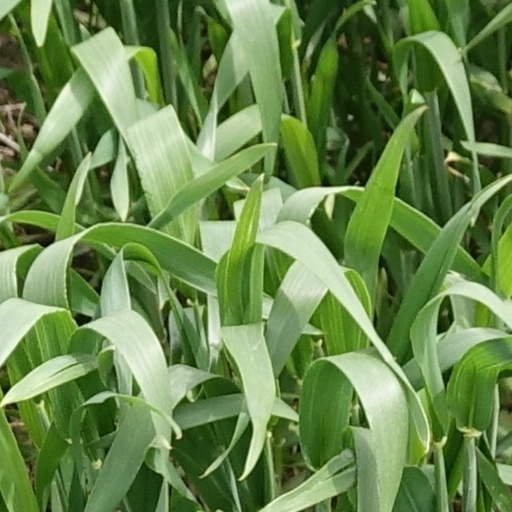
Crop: wheat